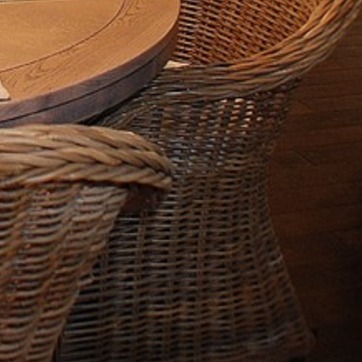
Material: other